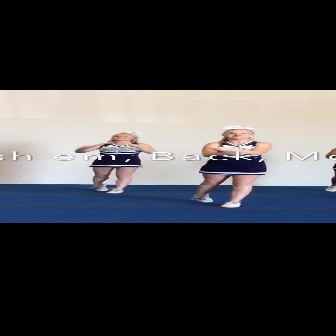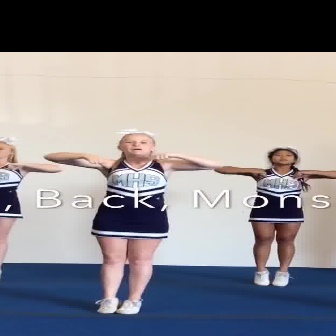
  Please identify the target specified by the bounding box [191,129,269,207] in the first image and locate it in the second image. Return the coordinates in [x_min,y_min,x_max,y_max] format.
Answer: [42,132,224,314]